Alipin

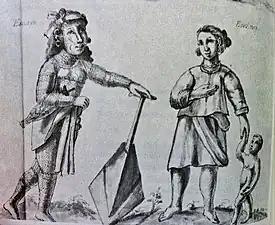
An illustration from "Historia de las Islas e Indios de Bisayas" (1668) by Francisco Ignacio Alcina depicting a tattooed "horo-han" with a paddle, labeled ""esclavo"" ("slave")

As a social class, "alipin" had several subclasses based on the nature of their obligations and their dependence on their masters: